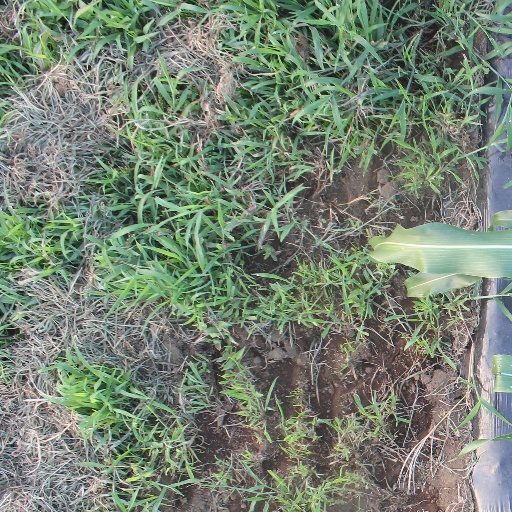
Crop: sorghum